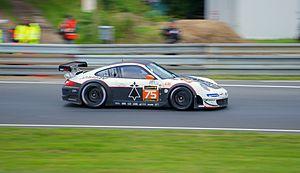
François Perrodo est un industriel et homme d’affaires français président de la compagnie pétrolière Perenco, philanthrope et également pilote automobile engagé en championnat du monde d'endurance FIA au sein de l'écurie TDS Racing.
François Perrodo est un industriel et homme d’affaires français président de la compagnie pétrolière Perenco, philanthrope et également pilote automobile engagé en championnat du monde d'endurance FIA au sein de l'écurie TDS Racing.